Secretarybird

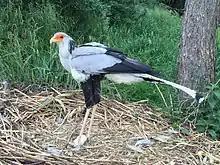
long-legged grey bird standing in large nest of sticks and grass

Secretarybirds form monogamous pairs and defend a large territory of around . They can breed at any time of the year, more frequently in the late dry season. During courtship, they exhibit a nuptial display by soaring high with undulating flight patterns and calling with guttural croaking. Males and females can also perform a ground display by chasing each other with their wings up and back, which is also the way they defend their territory. They mate either on the ground or in trees.